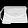
Label: Bag